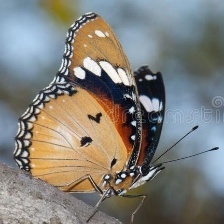
Species: DANAID EGGFLY
Butterfly family (ImageNet category): monarch